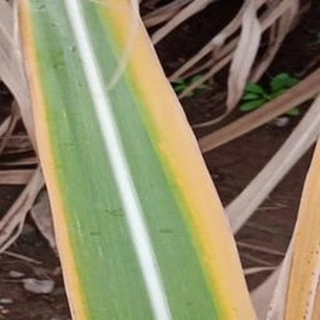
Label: sugarcane_yellow_leaf_disease